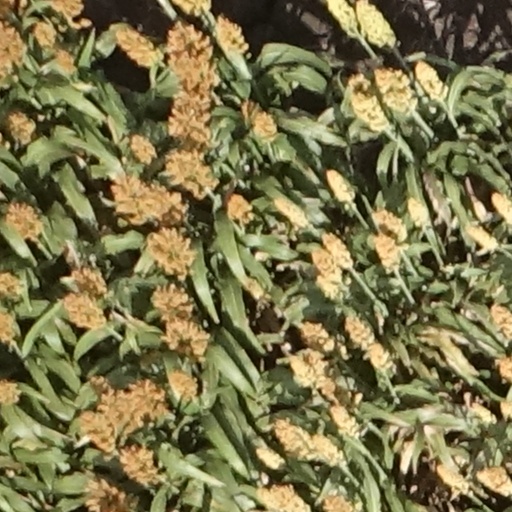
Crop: sorghum